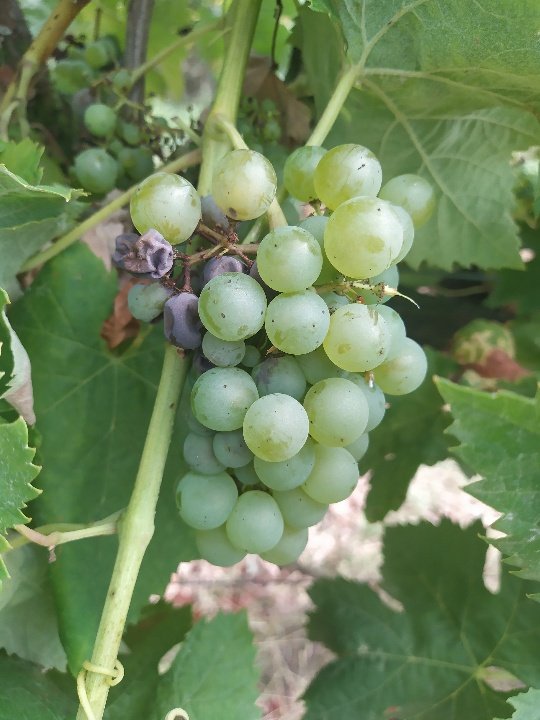
Berries visible: 46
Grape clusters: 2